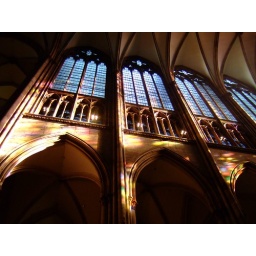
Brilliant colors coming from Gerhard Richter's stained glass window in the Cologne Dom.